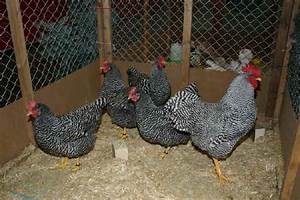
Label: gallina